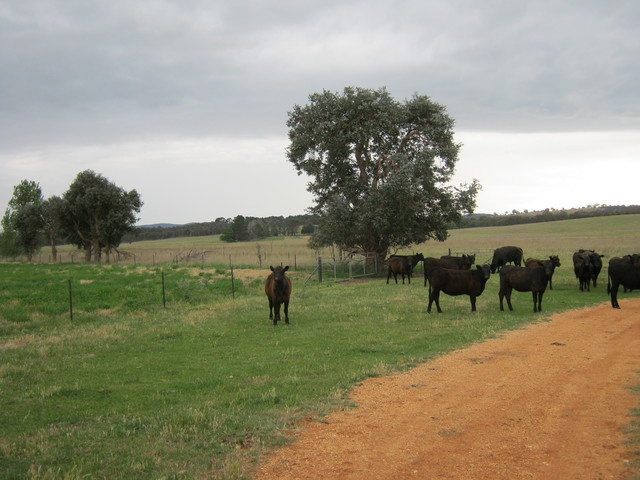
A herd of black cattle walking across a dirt road.
Several black cattle on a dirt road
Cows walking on grass and a dirt road
A small herd of cattle are standing by a dirt path.
A herd of cows stand in and along the dirt road.